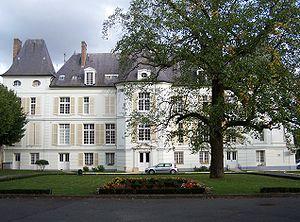
Bailly est une commune française située dans le département des Yvelines en région Île-de-France.